Frame (dance)

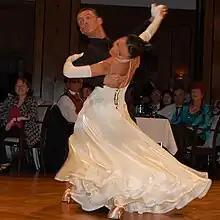
Frame in ballroom dancing such as international standard waltz

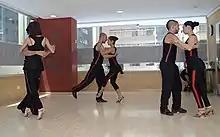
Frame in salsa

In ballroom dancing and other dances, frame is the way the dancers' upper bodies are held when in dancing position. In swing and blues dances, frame is the body shape and muscle tone maintained by dancers, which allows the leader to communicate moves to the follower.